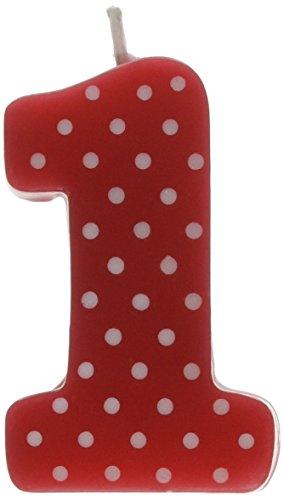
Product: Ladybug themed molded 1st birthday candle
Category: Home & Kitchen | Home Décor | Candles & Holders | Candles | Specialty Candles | Birthday Candles
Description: Molded wax candle for birthday celebration.
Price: $3.77
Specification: ProductDimensions:1x6x4inches|ItemWeight:0.48ounces|ShippingWeight:0.48ounces(Viewshippingratesandpolicies)|Department:womens|Manufacturer:CreativeConverting|ASIN:B005KAH4F4|DomesticShipping:ItemcanbeshippedwithinU.S.|InternationalShipping:ThisitemcanbeshippedtoselectcountriesoutsideoftheU.S.LearnMore|Itemmodelnumber:105019